LGBTQ representation in hip-hop

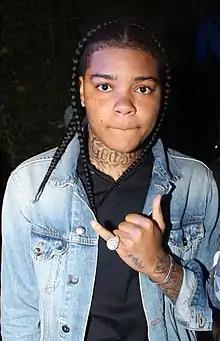

Young M.A. is a prominent queer masculine rapper who exemplifies this dichotomy. As someone who embodies a natural female masculinity within the genre, her masculinity fits directly with the style of hip-hop such that she does not need to fit herself onto it like feminine or heterosexual female artists must. Because this female masculinity threatens the predominant black straight male hypermasculinity prevalent in hip-hop, M.A. is often the target of harassment and abuse by male artists who attempt to undermine her legitimacy as a hip-hop artist by sexualizing and objectifying her in the traditional ways feminine and heterosexual women often are.